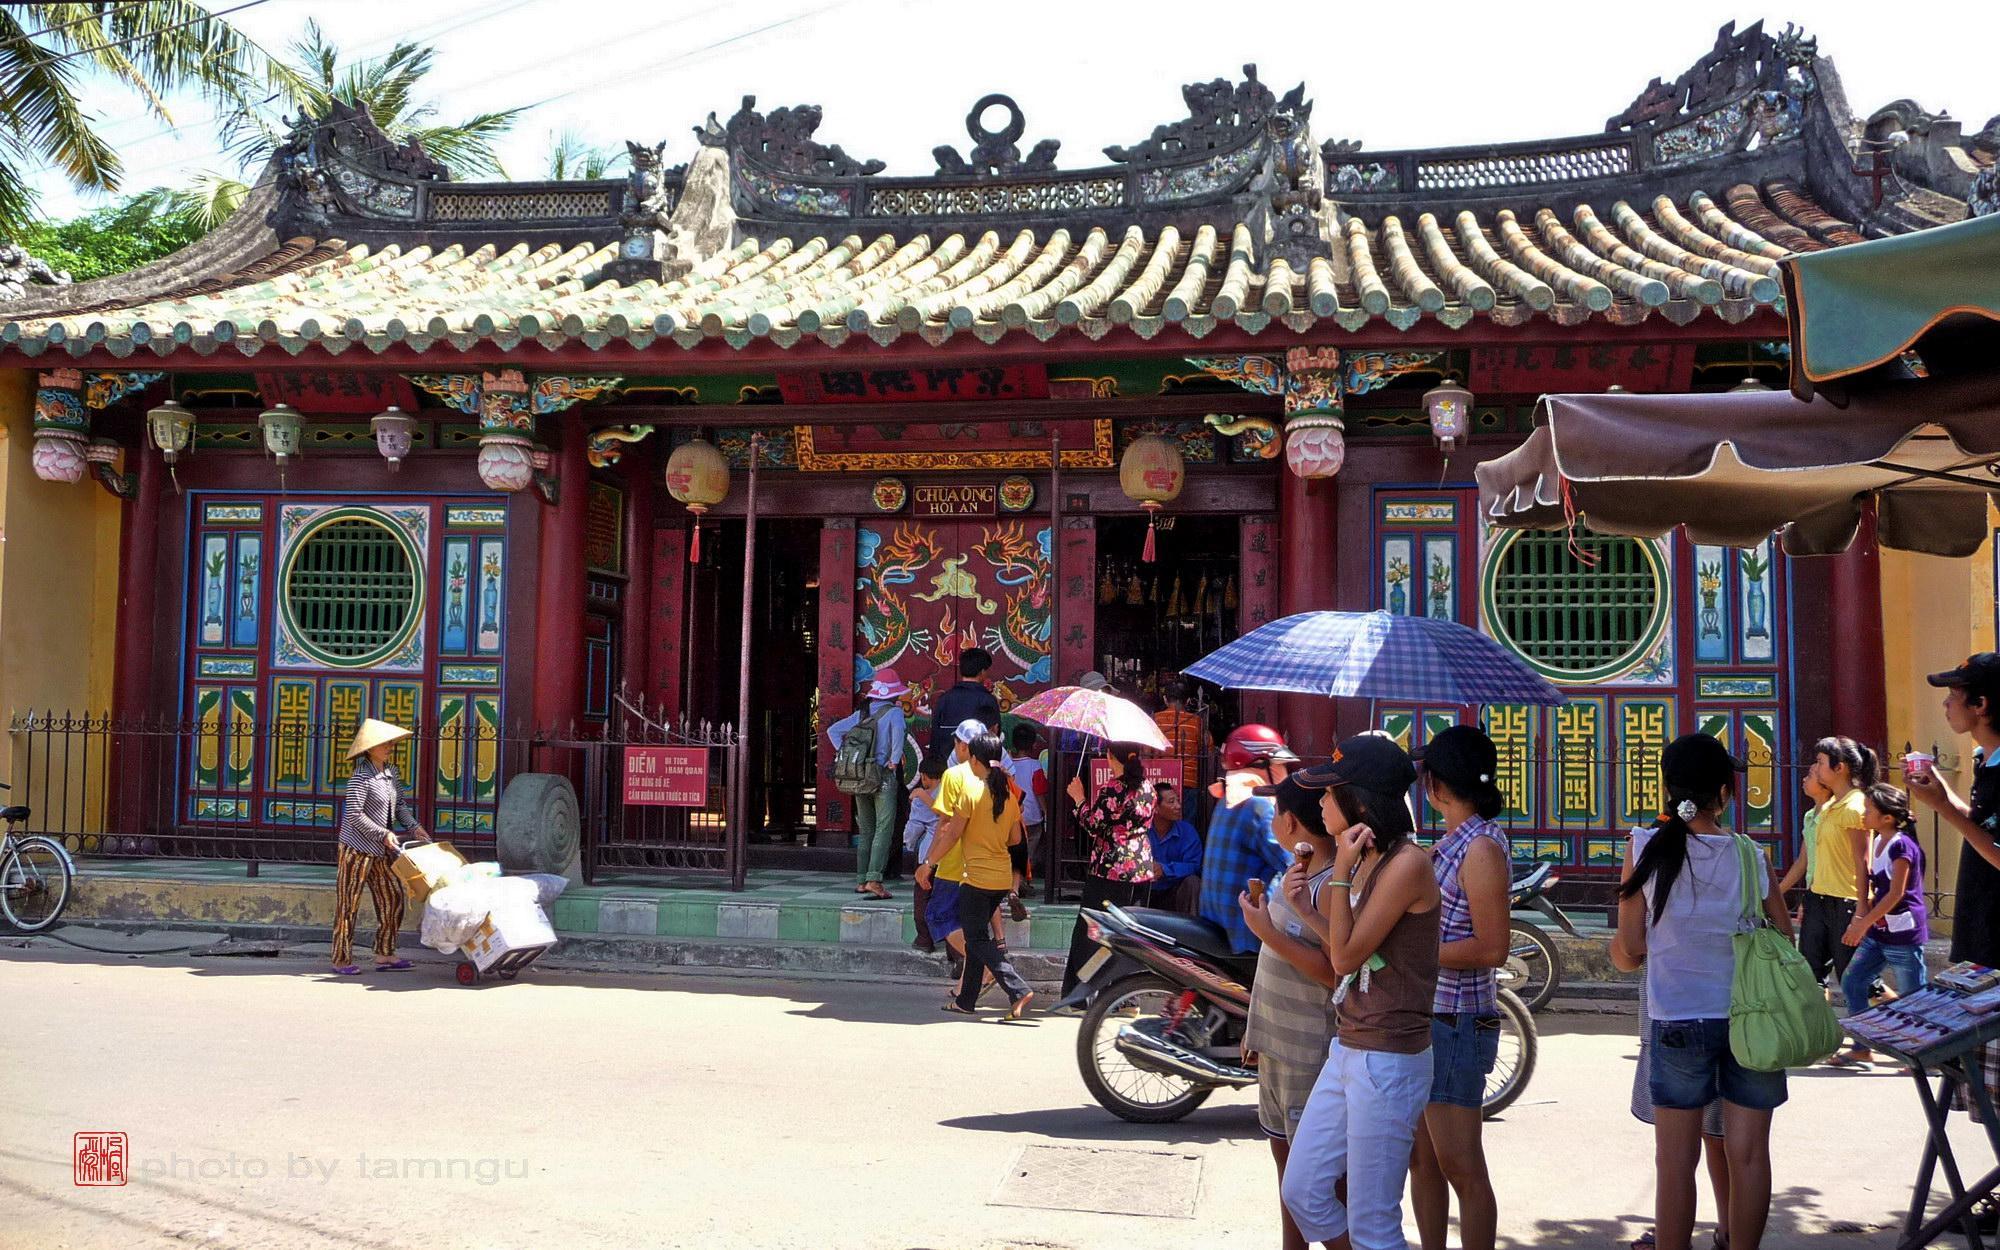
có nhiều người đang đứng xung quanh một ngôi chùa cổ